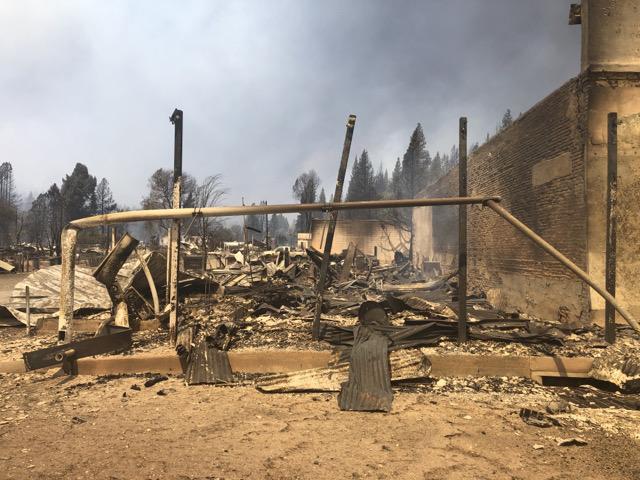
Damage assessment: destroyed